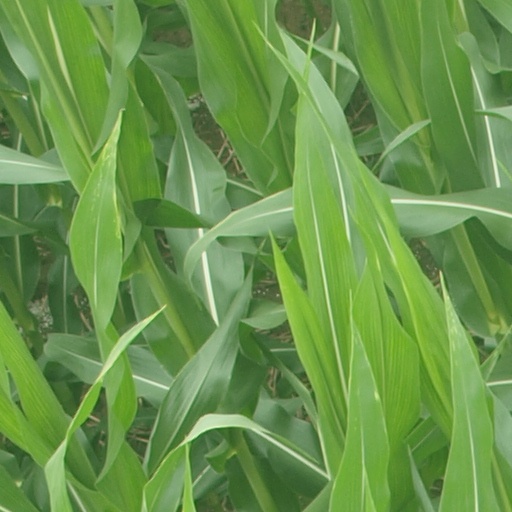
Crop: maize; corn